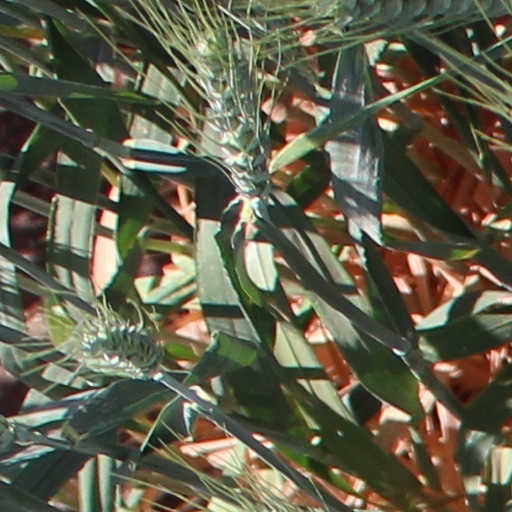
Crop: wheat